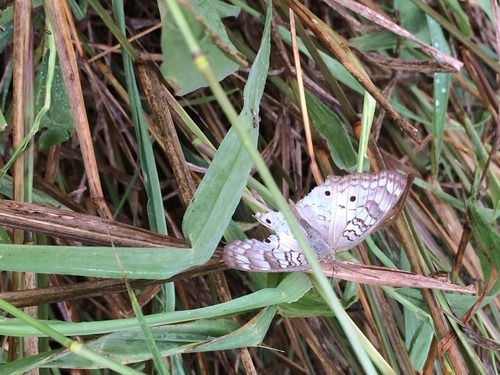
Scientific name: Anartia jatrophae
Common name: White peacock
Family: Nymphalidae
Order: Lepidoptera
Pollinator type: Primary pollinator
Habitat: Gardens, parks, and open areas
Geographic range: Southern United States to Argentina
Conservation status: Least Concern